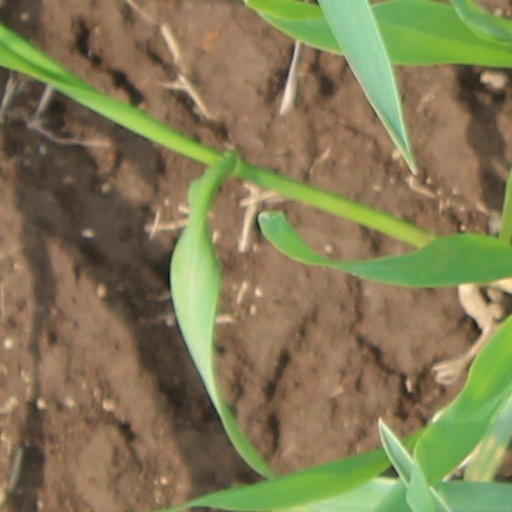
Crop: wheat